Mickey pylon

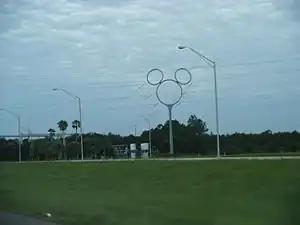
A daytime view of the Mickey pylon.

In March 1995, plans to start building the pole were created by a contract signed by Tampa Electric (TECO) and the Reedy Creek Improvement District. The pylon serves to connect a nearby TECO-built substation to a transmission line owned by the Orlando Utilities Commission.